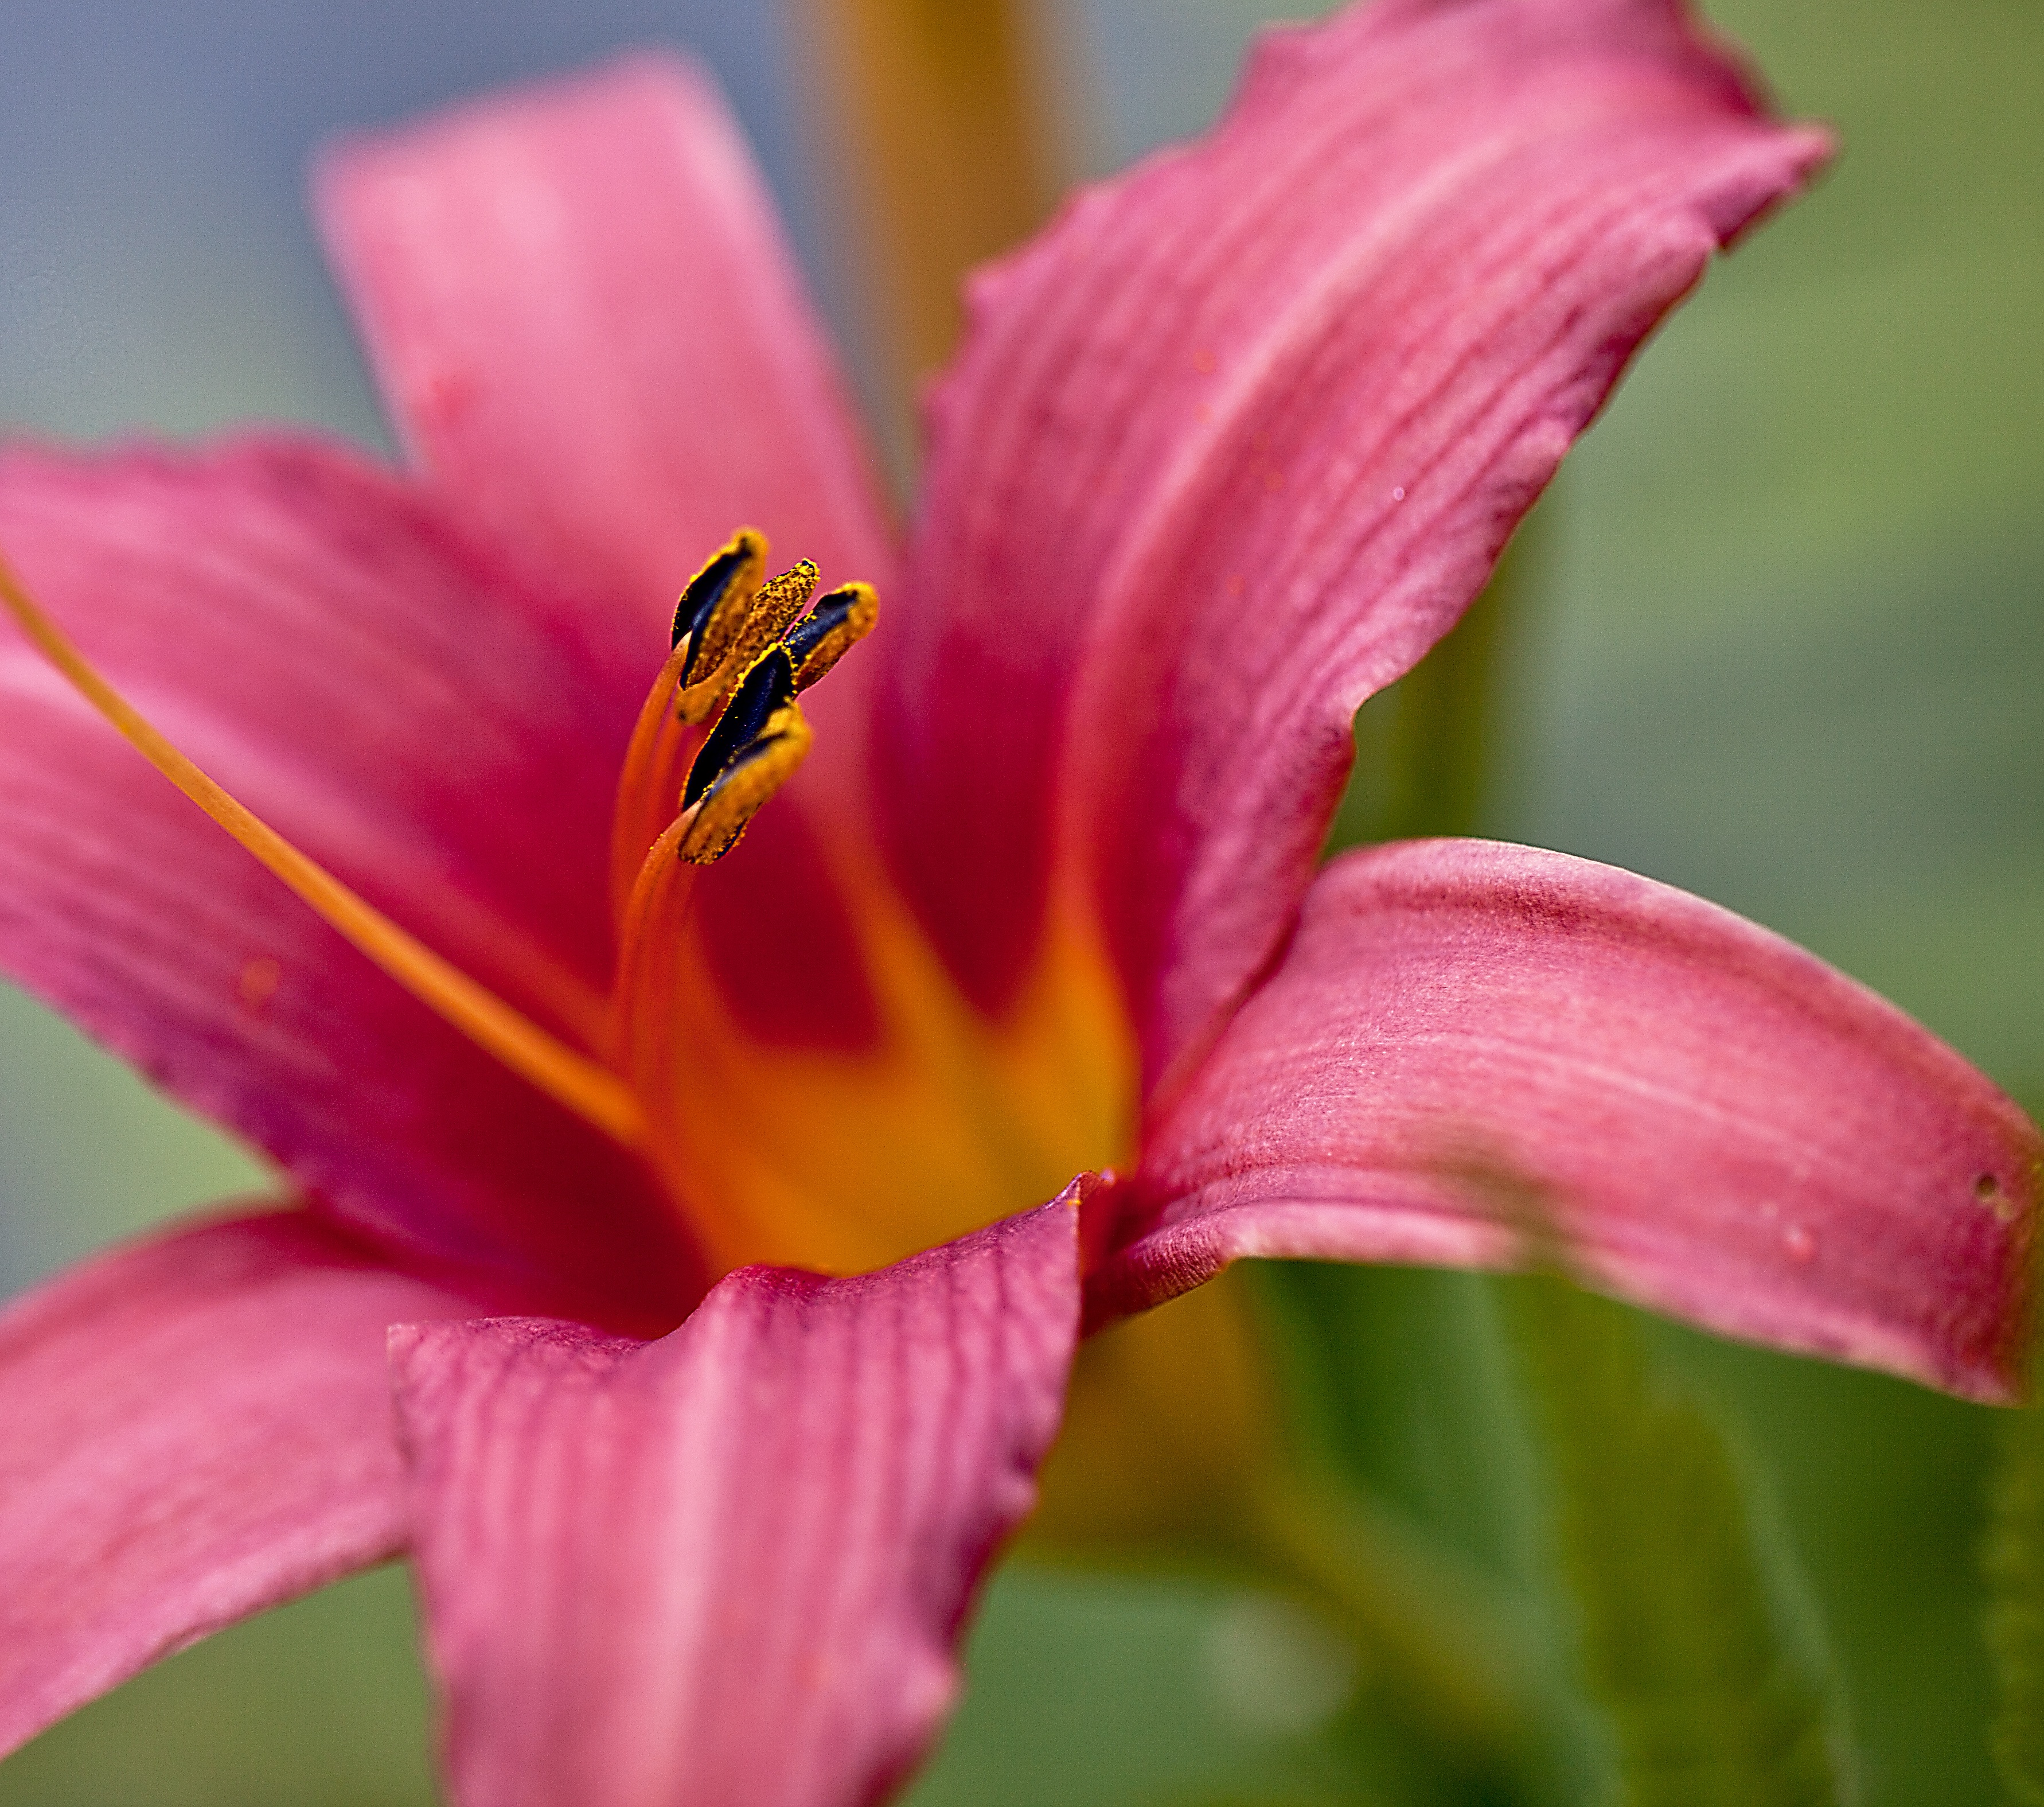
nature, blossom, plant, photography, flower, petal, summer, macro, botany, yellow, garden, closeup, pink, flora, fern, wildflower, close up, petals, lily, magenta, blossoming, daylily, stamens, macro photography, flowering plant, blooming flower, boost, lily's flourishing, plant stem, land plant